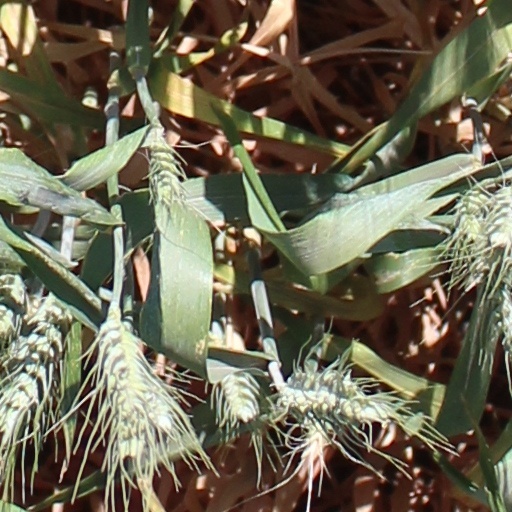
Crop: wheat